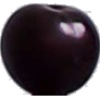
Label: Cherry Wax Black 1